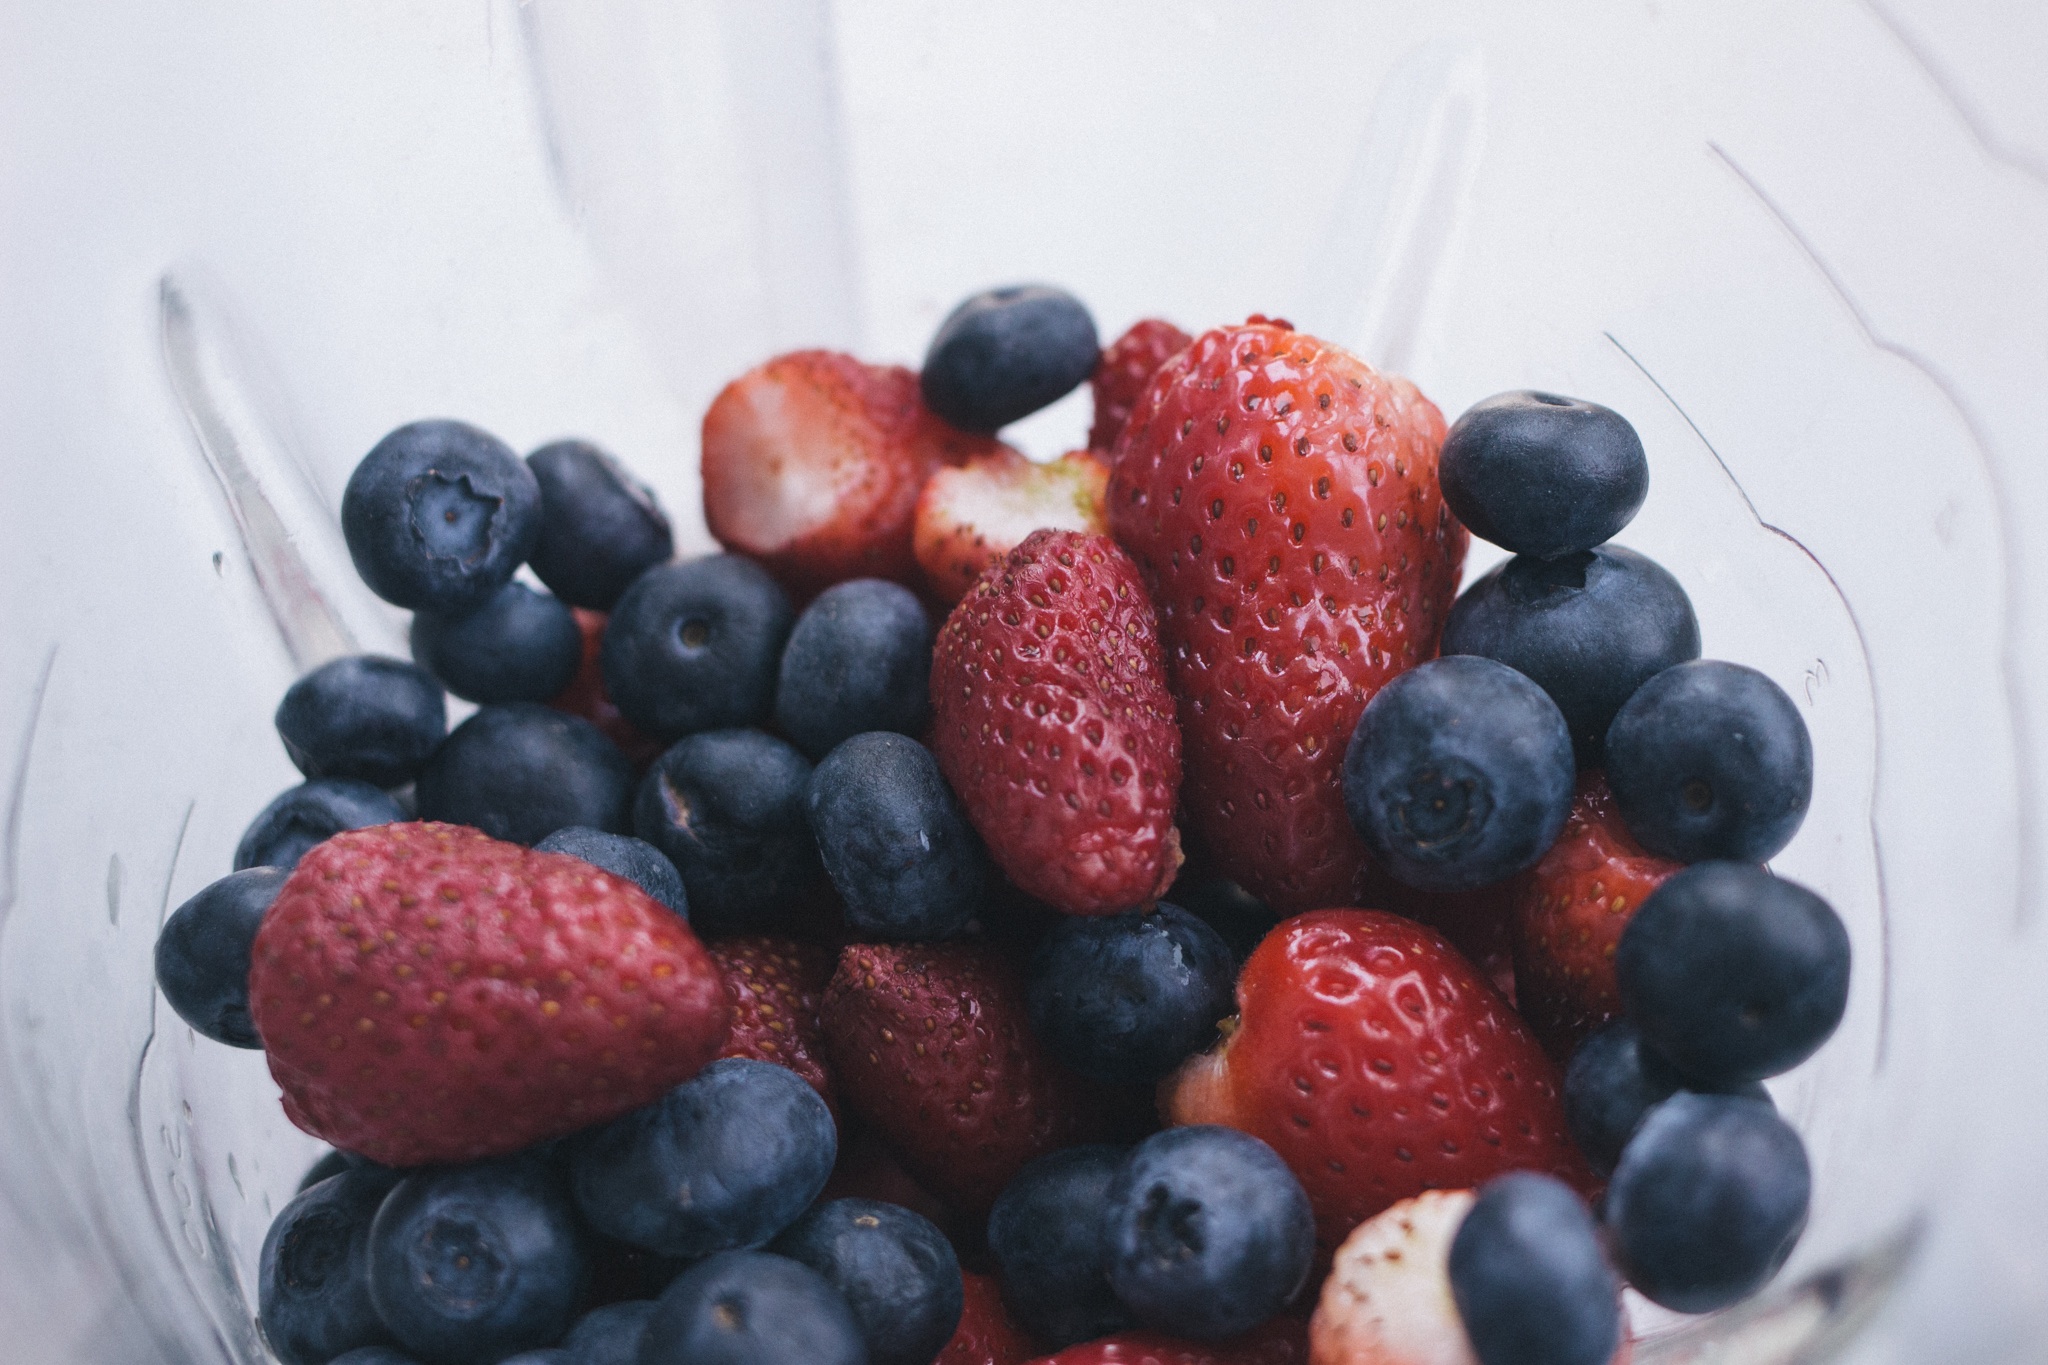
plant, fruit, berry, meal, food, produce, breakfast, dessert, pavlova, frutti di bosco